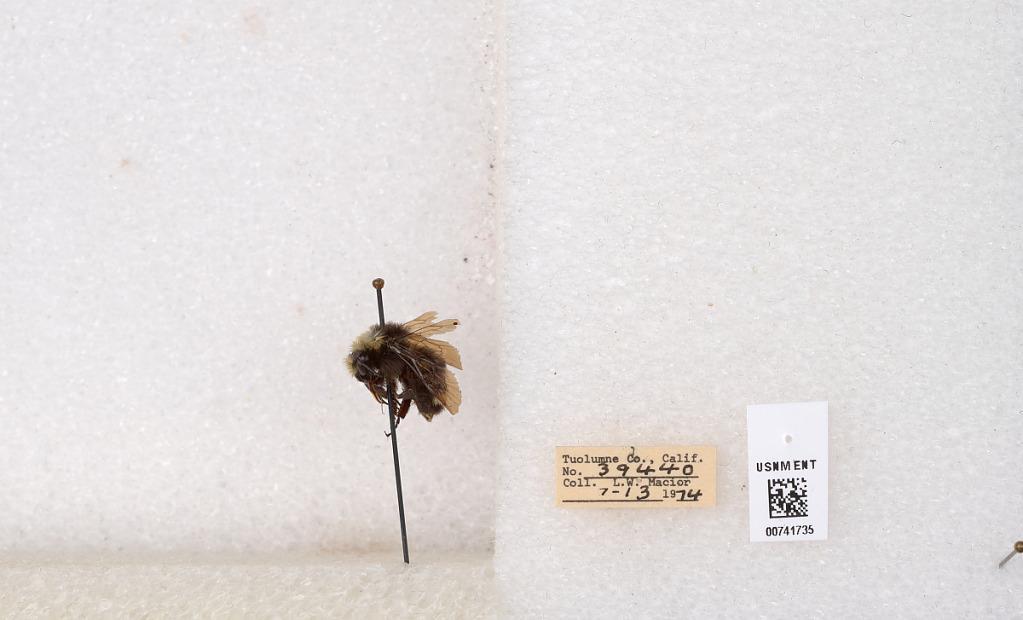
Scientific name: Bombus (Pyrobombus) vosnesenskii Radoszkowski
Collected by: L. Macior
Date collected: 1974-7-13
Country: United States
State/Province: California
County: Tuolumne
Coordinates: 37.9712, -120.228